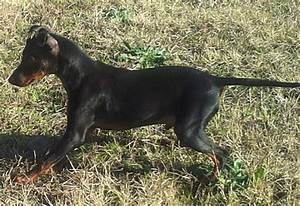
Label: cane